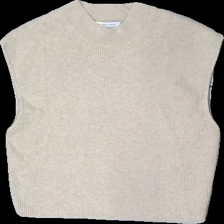
View: front
Type: Top
Category: Ladies
Brand: H&M
Colors: Beige
Material: 55% cotton, 45% wool
Cut: Regular, Turtle neck
Size: M
Season: All
Smell: Minor
Price range: 100-150
Recommended usage: Reuse
Description: Beige ribbed top